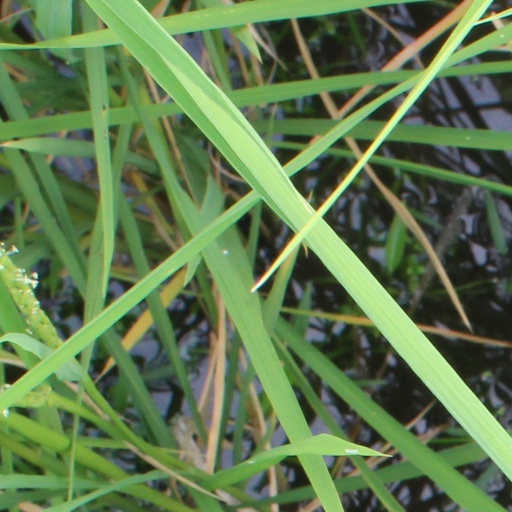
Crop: rice